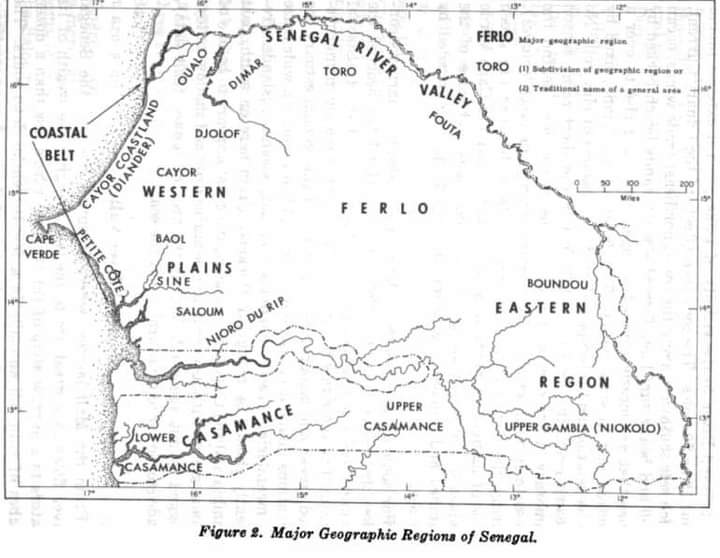
Nataal bii nag moom ay turu dëkk a ci nekk. Senegaal mi ngi ci, Gàmbi mi ngi ci,  Gana mi ngi ci, Càdd mi ngi ci, Egipt mi ngi ci, Gine mi ngi ci, Gine Bisaawoo mi ngi ci, Gabon mi ngi ci.